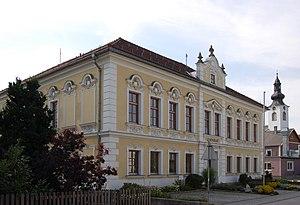
Lembach im Mühlkreis est une commune autrichienne du district de Rohrbach en Haute-Autriche.